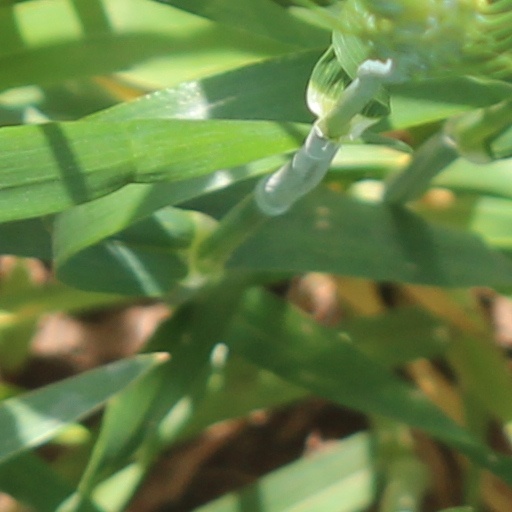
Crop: wheat